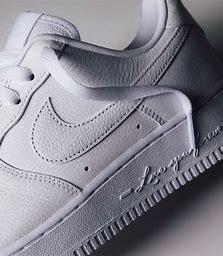
Brand: Nike
Model: Air Force